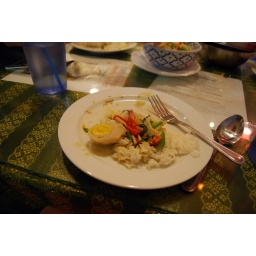
stuffed fish balls in green curry